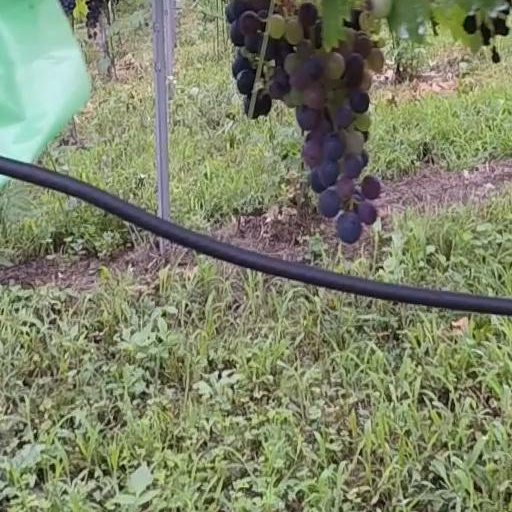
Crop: grape